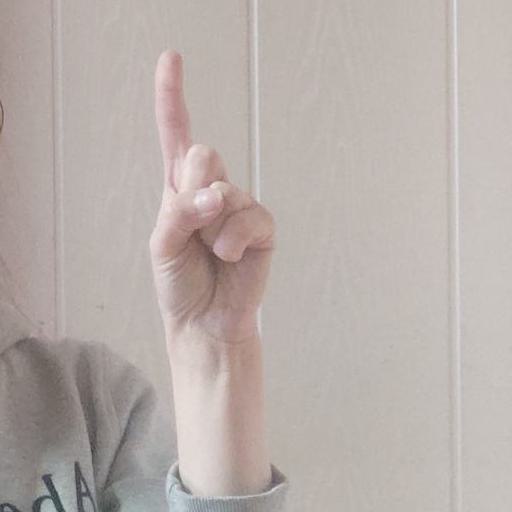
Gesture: one